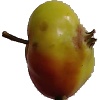
Label: Apple Red Yellow 2